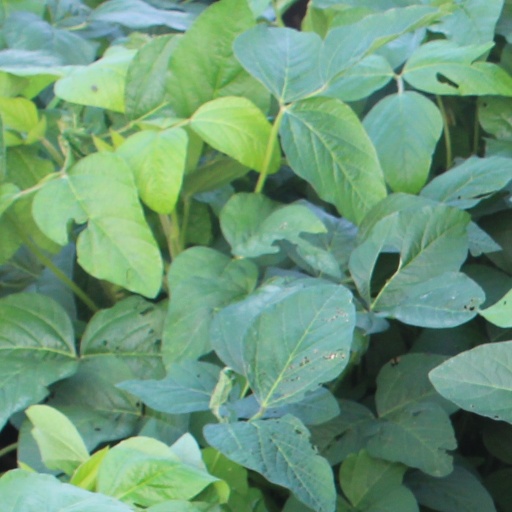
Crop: soybean